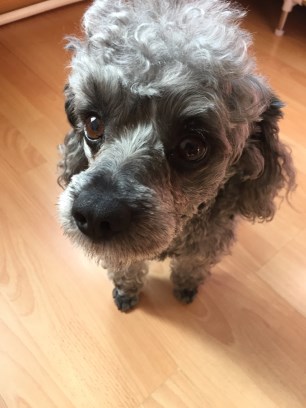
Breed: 7449-n000128-teddy